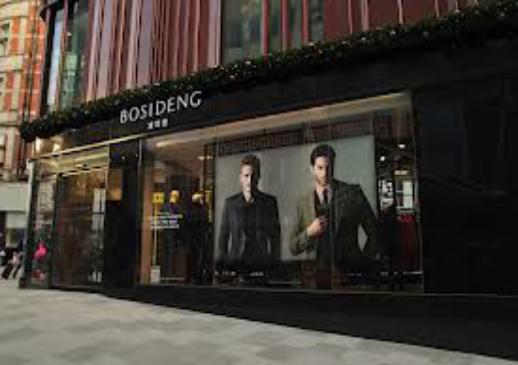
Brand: Bosideng
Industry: Clothes